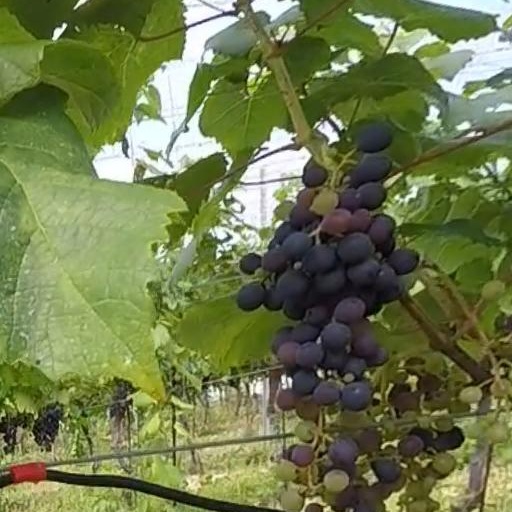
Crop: grape